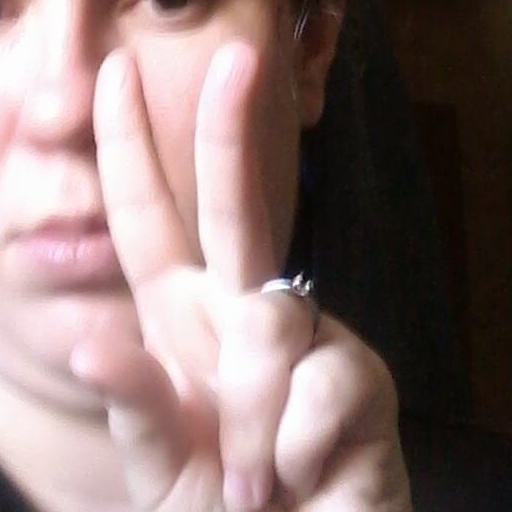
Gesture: peace